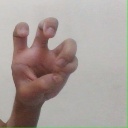
अक्षर: छ